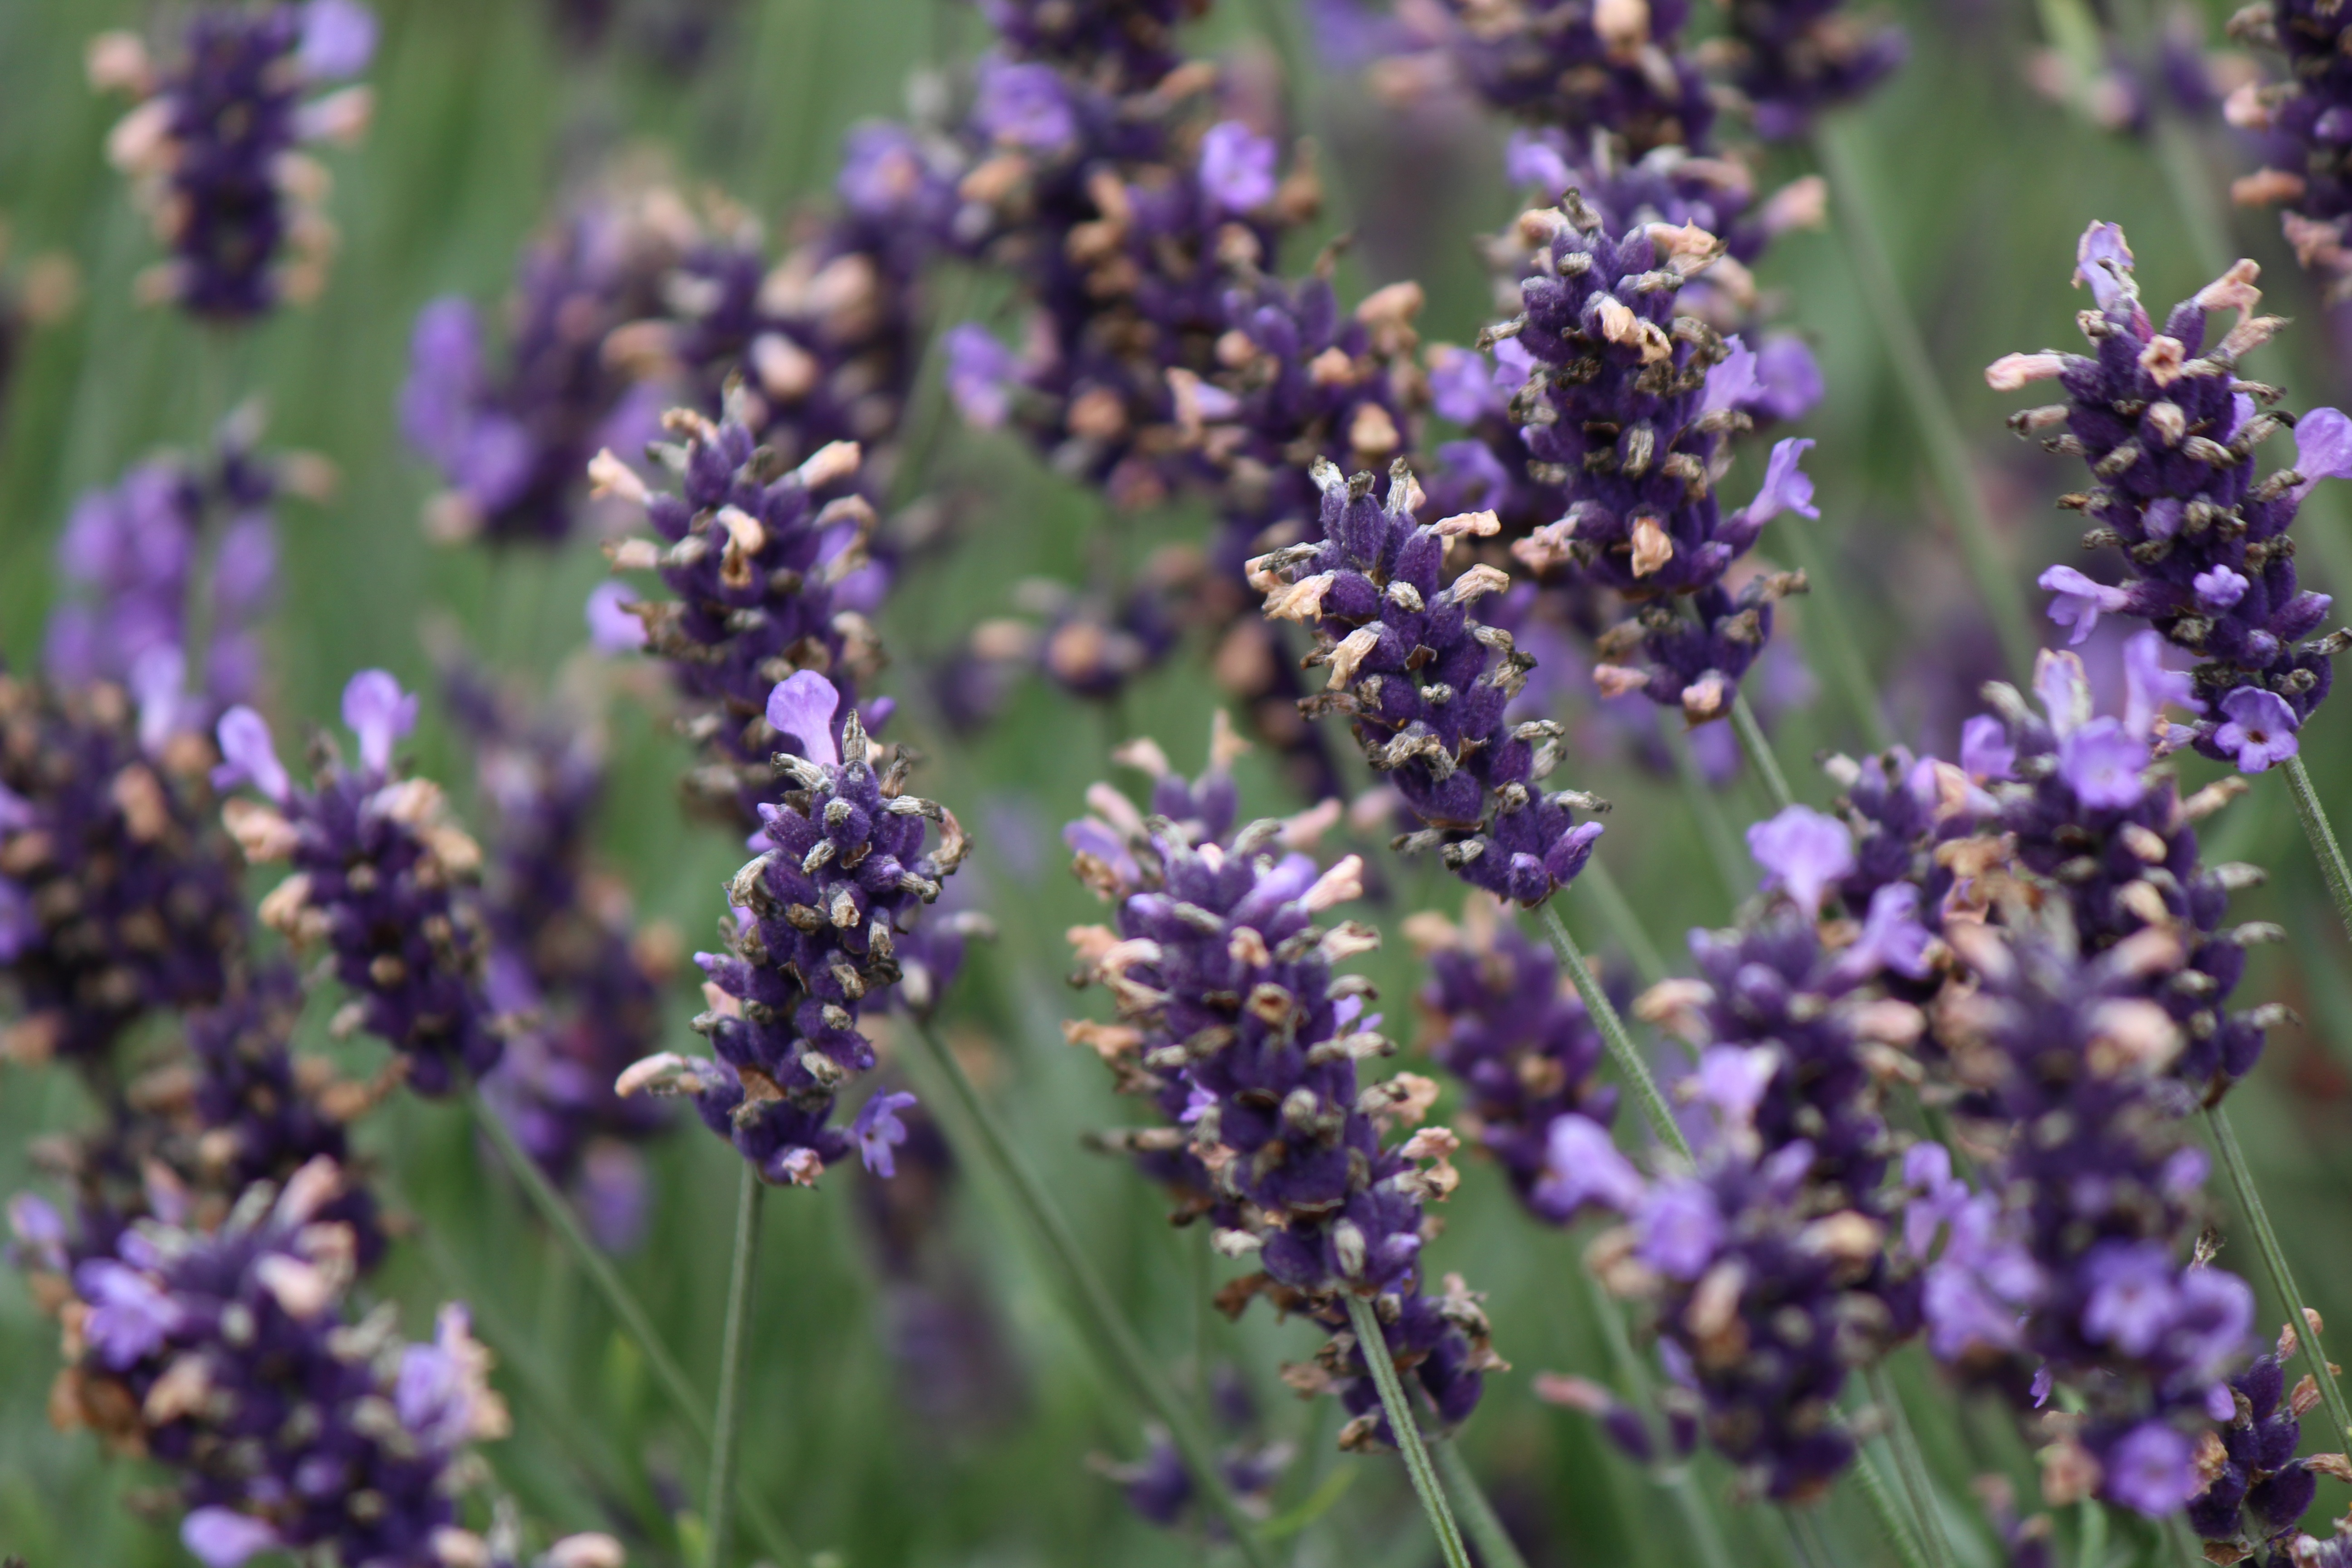
plant, flower, purple, herb, botany, garden, flora, lavender, wildflower, flowers, violet, smell, flowering plant, land plant, english lavender, french lavender, hyssopus, dactylorhiza praetermissa, lavandula dentata